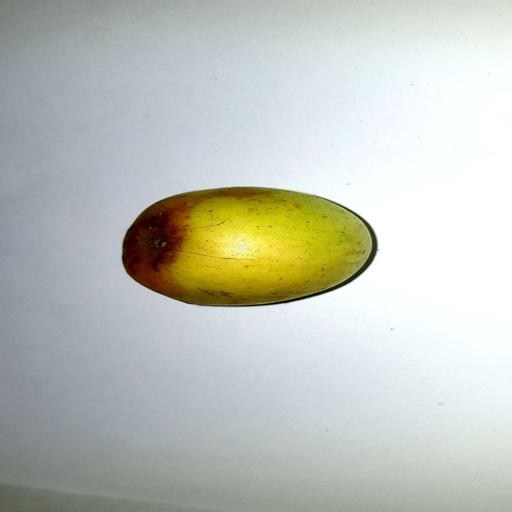
Label: healthy